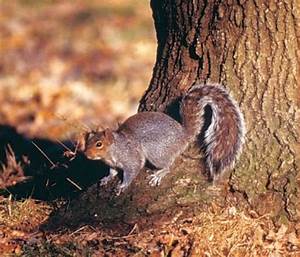
Label: squirrel